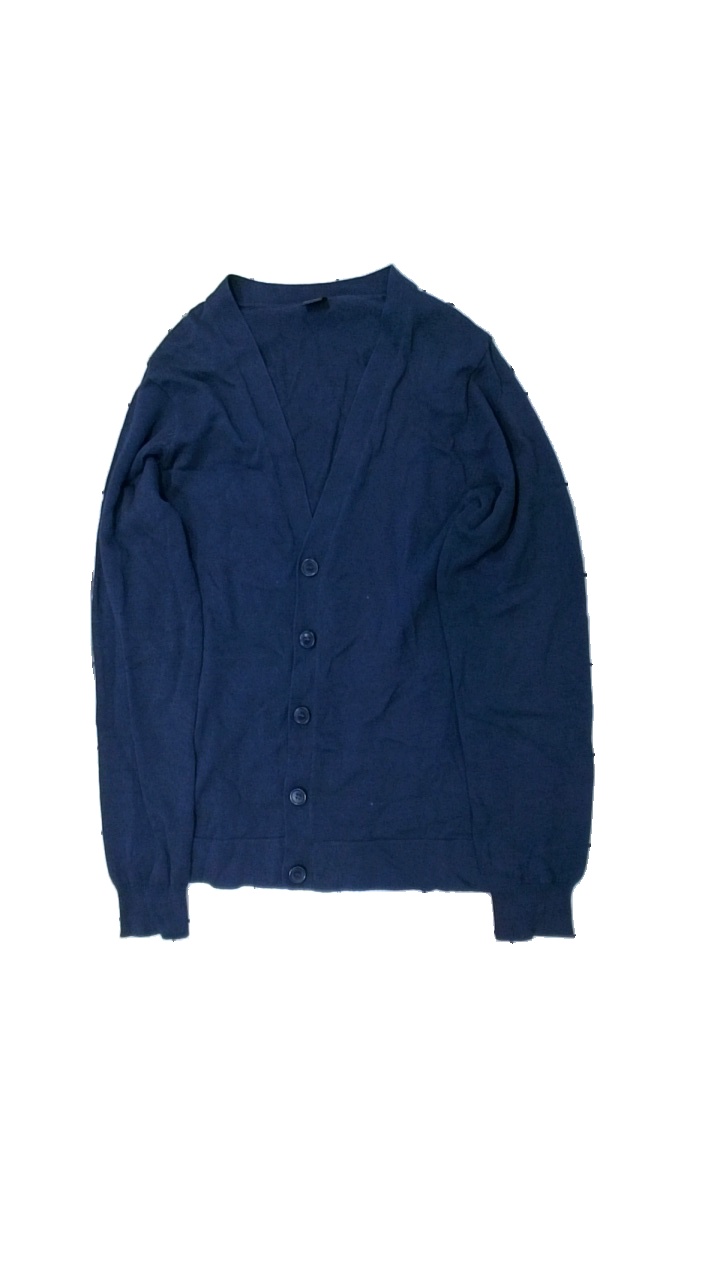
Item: Top (Men)
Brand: Ellos
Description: stickad kofta med blåa knappar
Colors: Blue
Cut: V-collar
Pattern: Other
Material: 100% bomull
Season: All
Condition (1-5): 4
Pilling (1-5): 4
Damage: luddigt
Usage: Reuse
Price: <50